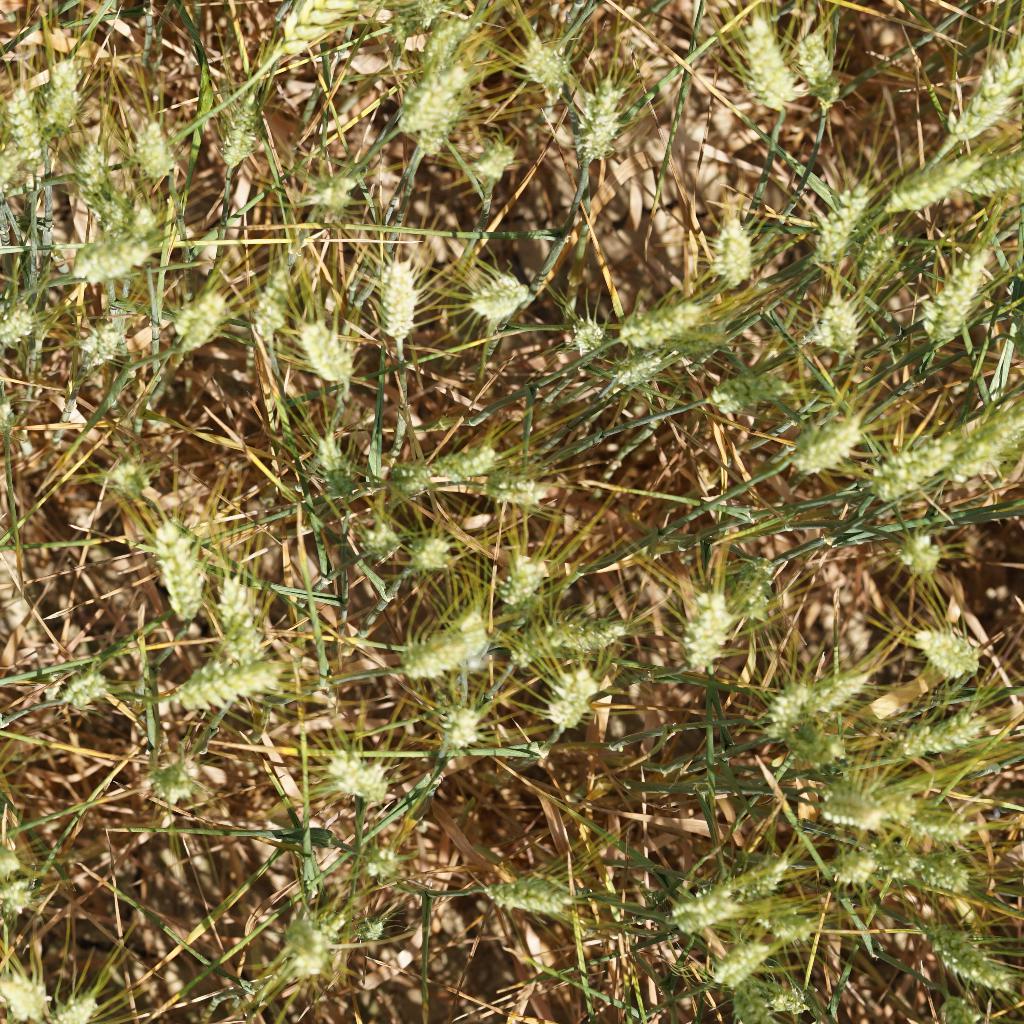
Country: France
Location: Gréoux
Wheat development stage: Filling